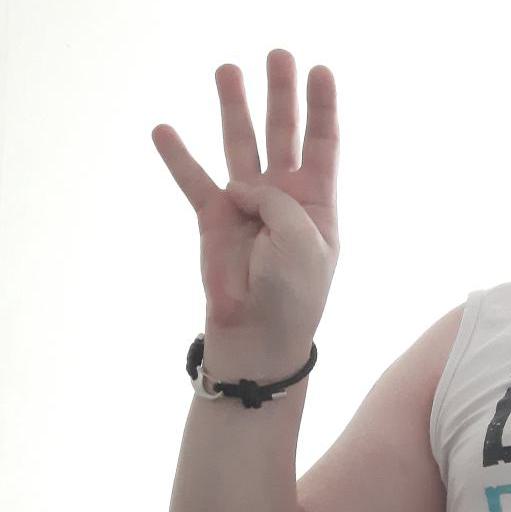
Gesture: four